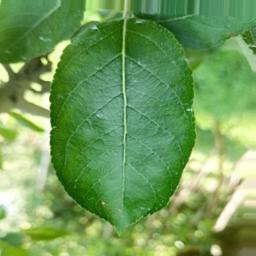
Label: Healthy